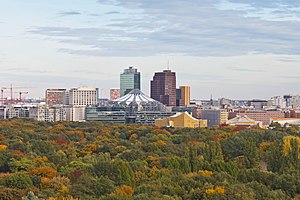
Berlin / Økonomi / Turisme
Potsdamer Platz
Berlin er hovedstaden i Tyskland og hjemsted for den tyske regering og parlament. Tillige er Berlin en af Tysklands 16 delstater. Delstaten og byen Berlin er helt omgivet af delstaten Brandenburg og ligger ved floden Spree i det østlige Tyskland blot 70 kilometer fra den tysk-polske grænse. Pr. 31. december 2018 havde byen 3.644.826 indbyggere.